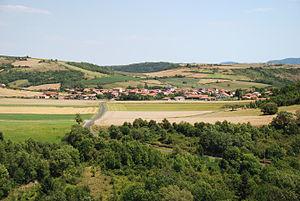
Vue des village de Saint-Julien (Commune de Montaigut-le-Blanc, Puy-de-Dôme, France).